Yadgir Assembly constituency

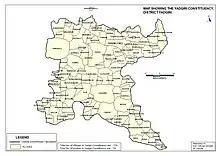
Yadgir Vidhana Sabha constituency map

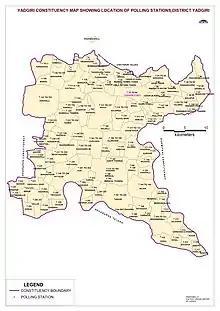
Yadgir Vidhana Sabha constituency map

Yadgir is one of the 224 Legislative Assembly constituencies of Karnataka in India.